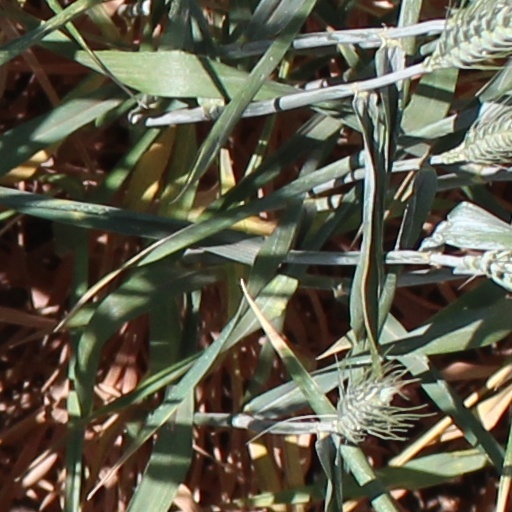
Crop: wheat